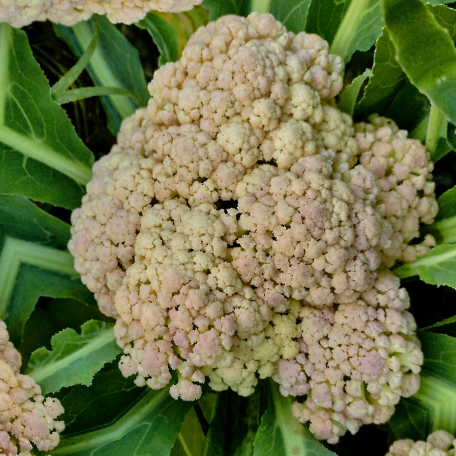
Label: Bacterial spot rot